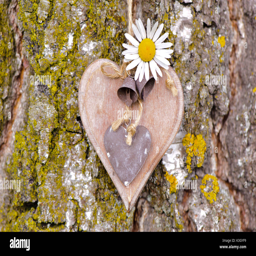
carved heart at the tree as an icon of the love